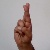
The image shows a hand gesture representing the letter 'R' in Indian Sign Language.